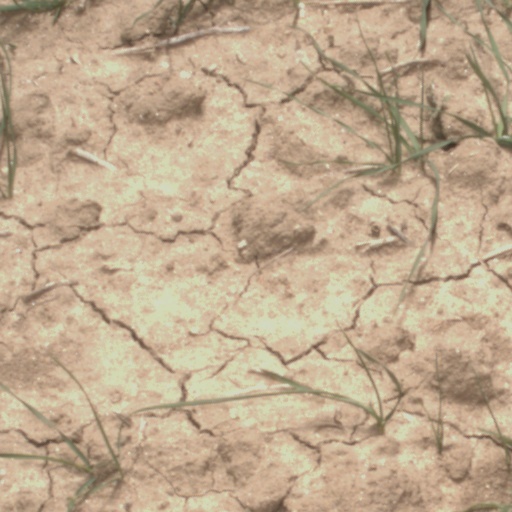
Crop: wheat